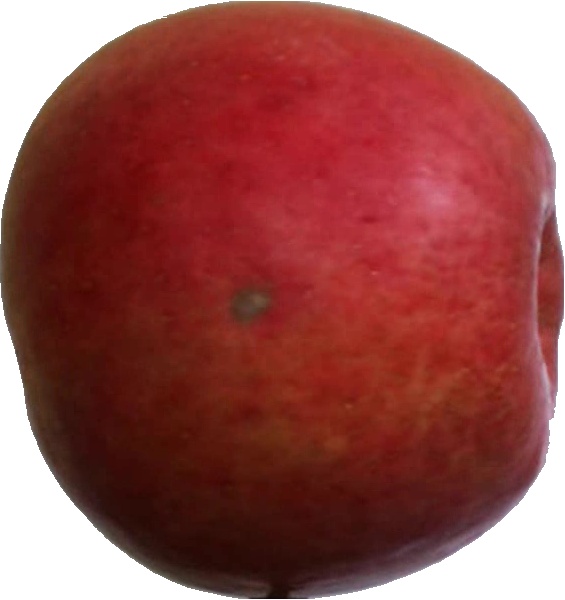
Label: apple_crimson_snow_1